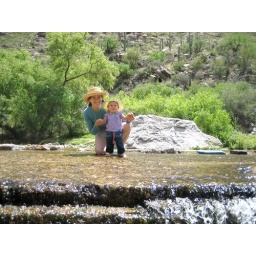
Matilda got to get her bare tootsies in the water for some old fashioned playing in the creek.